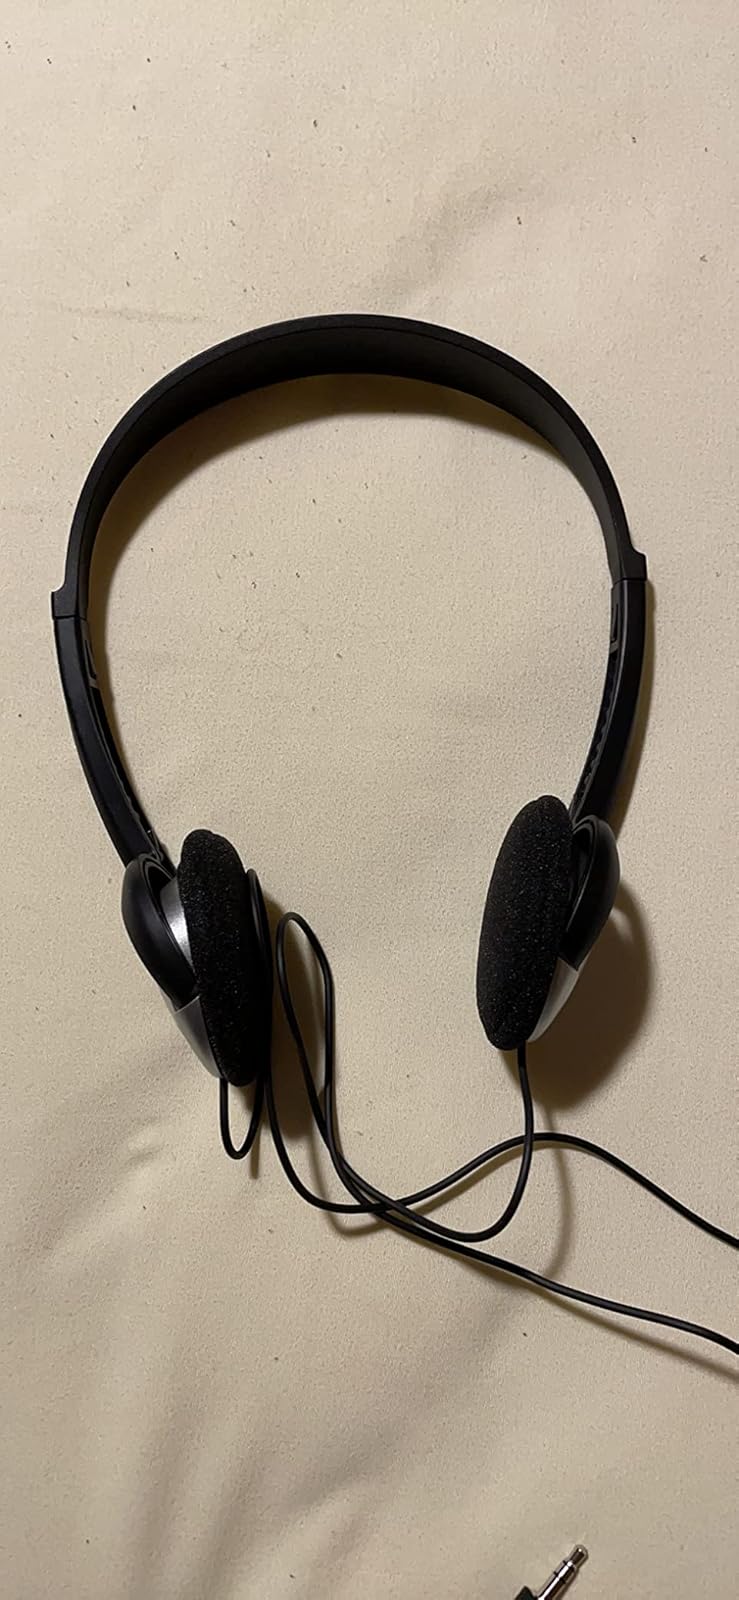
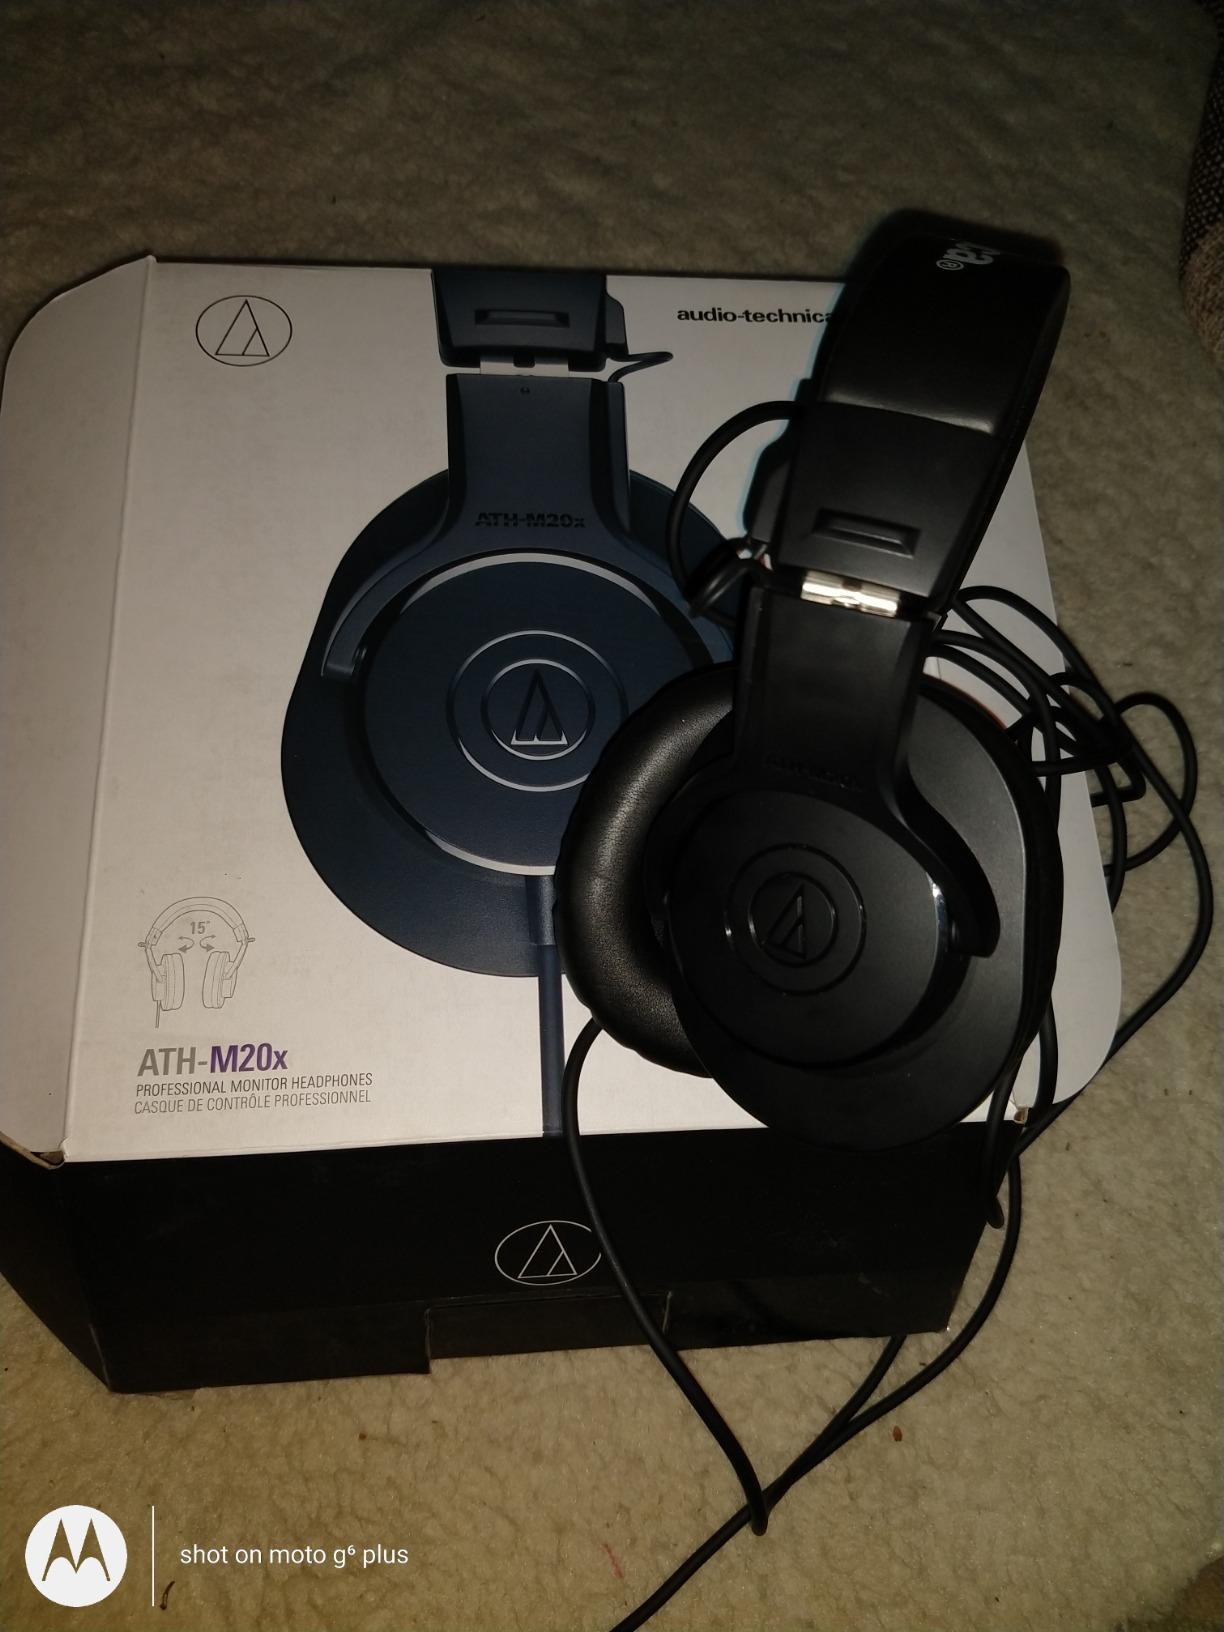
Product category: headphones
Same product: no